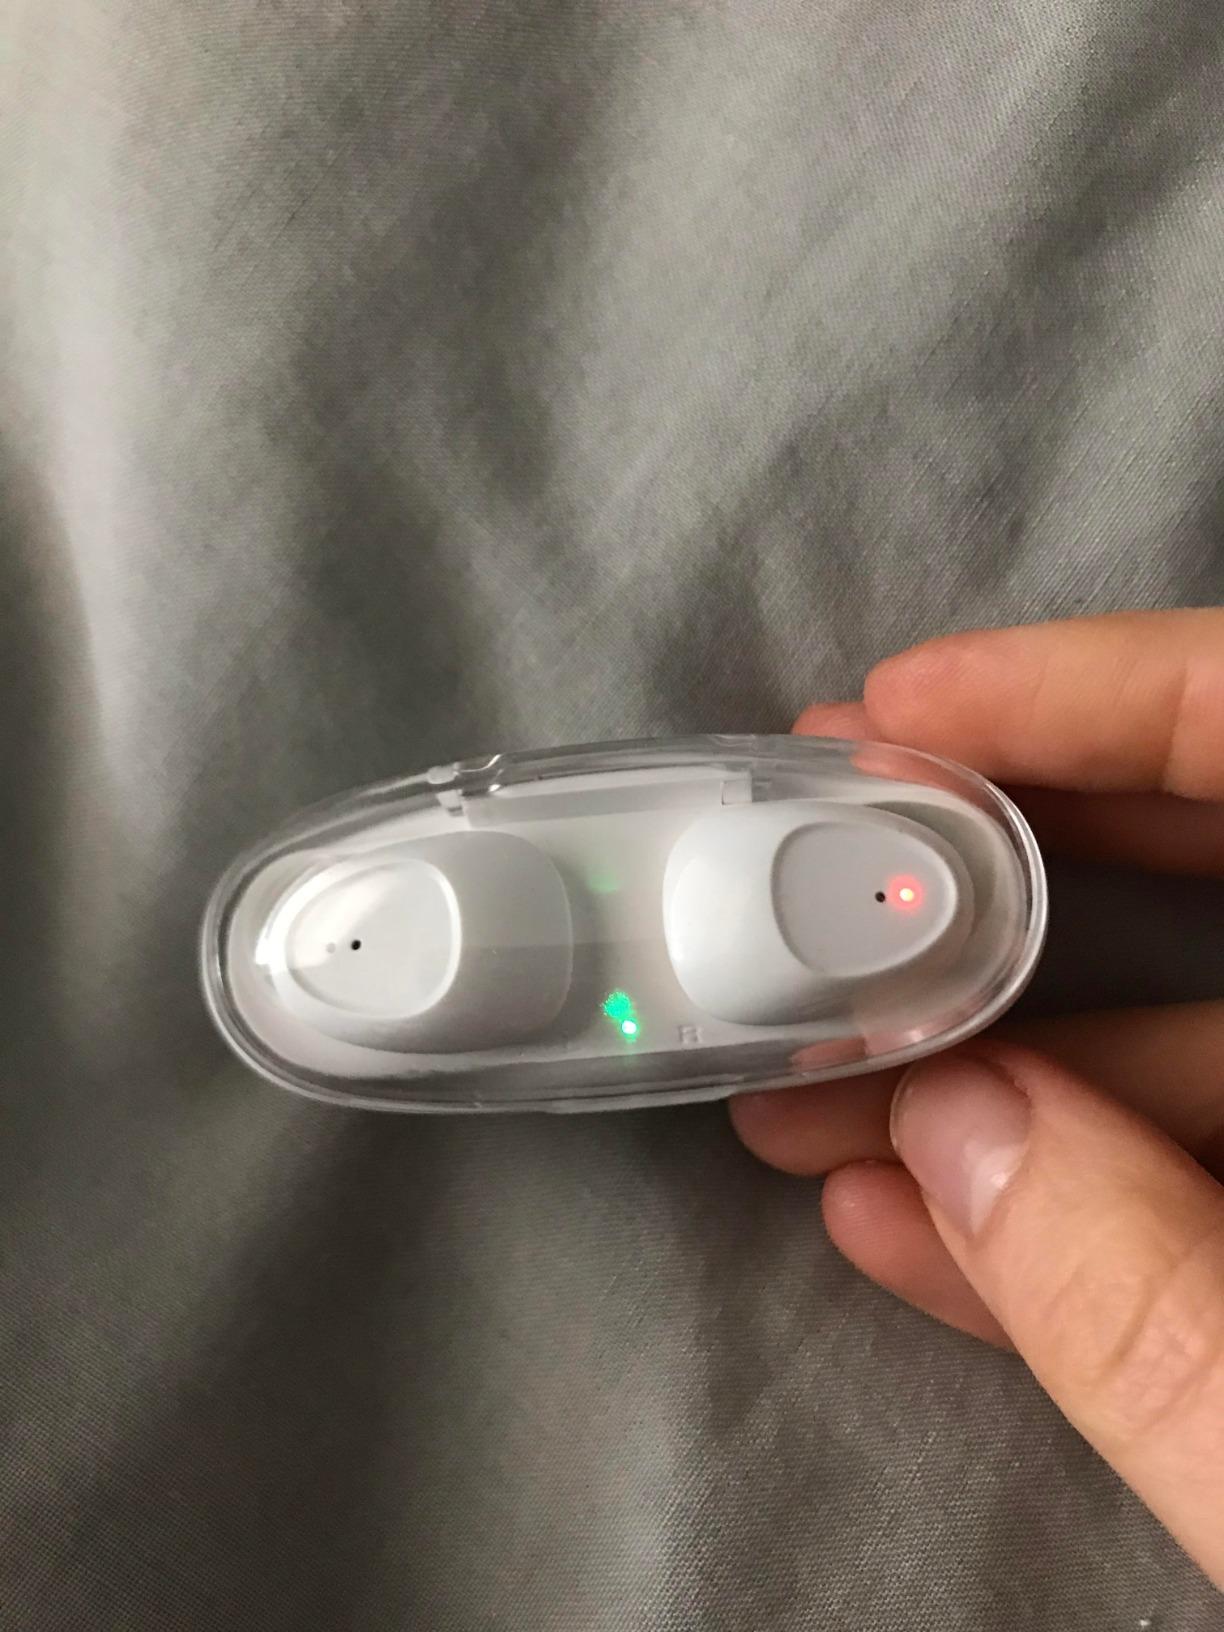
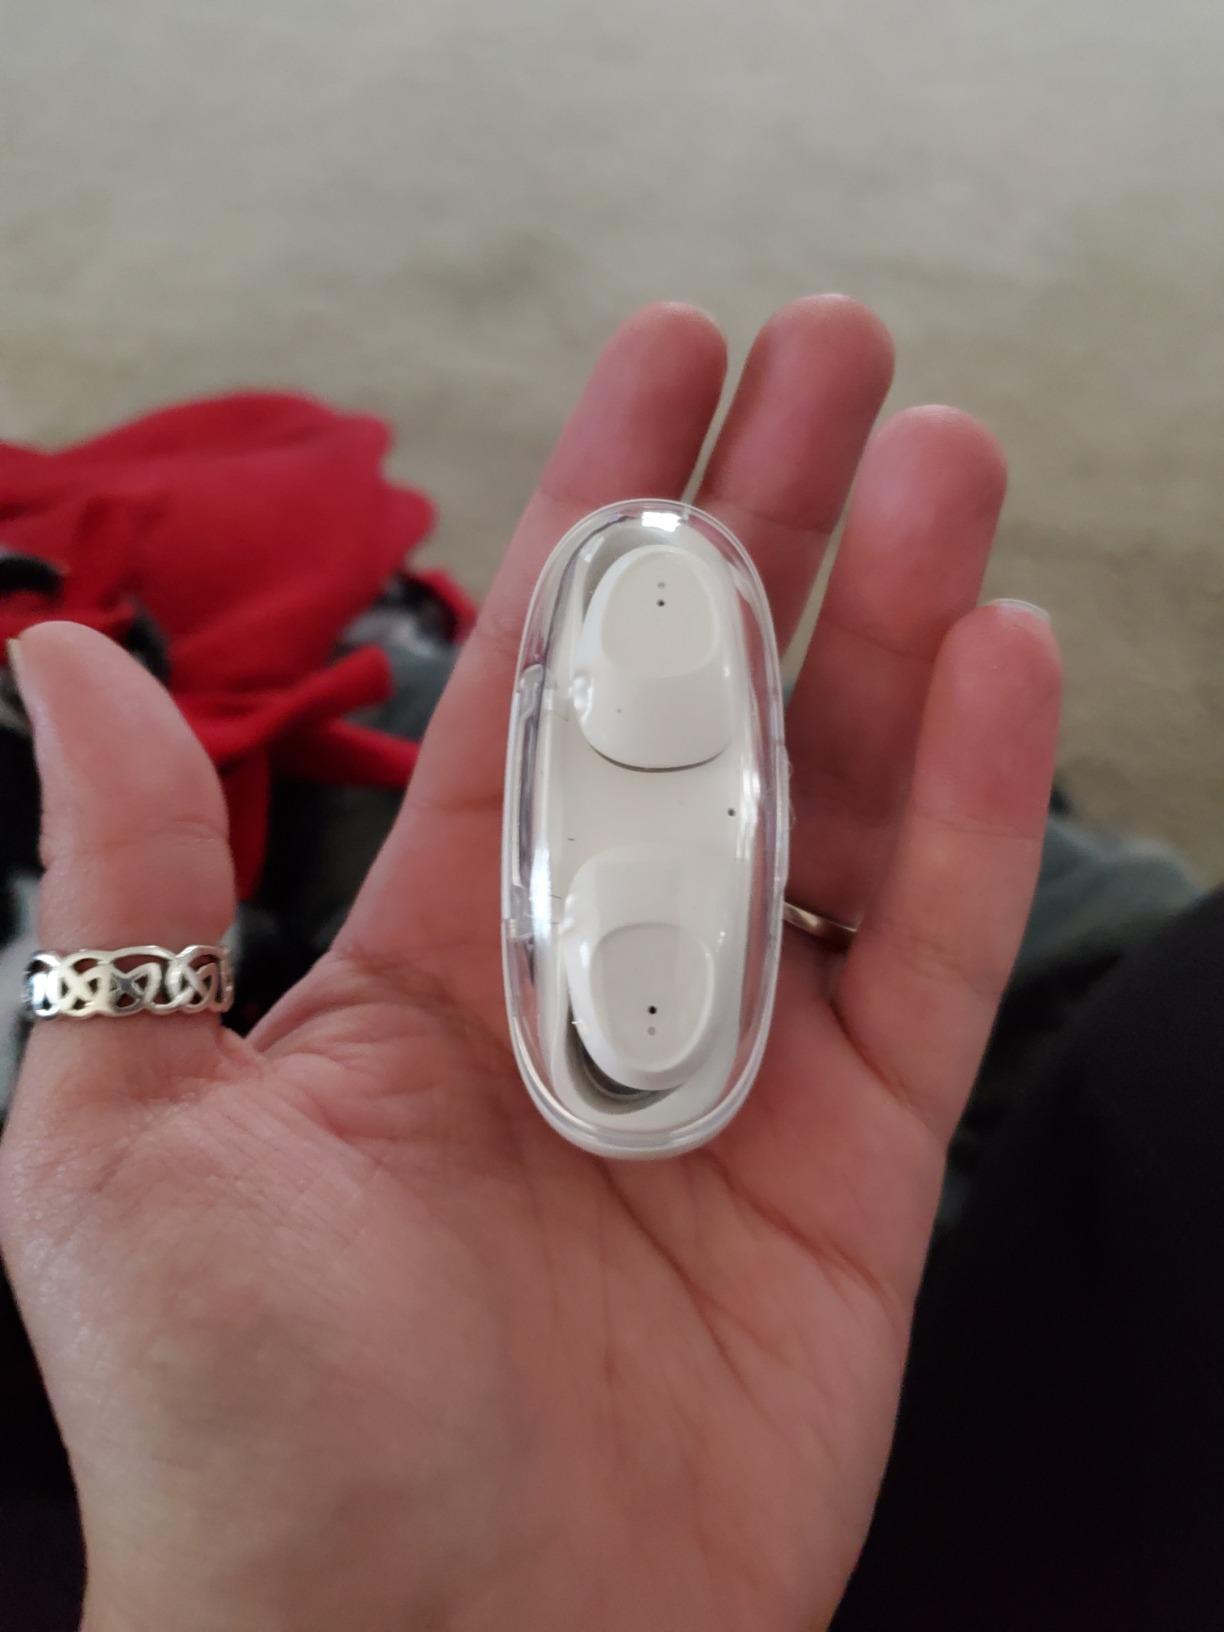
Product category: earbuds
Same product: yes